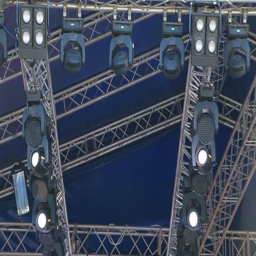
spotlights and lighting devices over stage during the concert